Question: Please indicate a possible affordance area of the bowl that can be used for holding
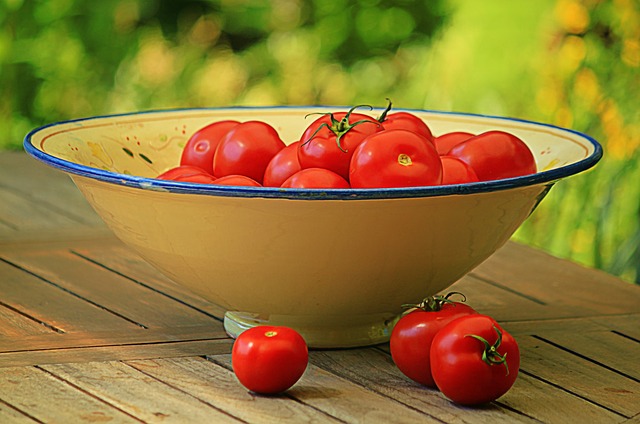
Answer: [32, 109, 614, 202]